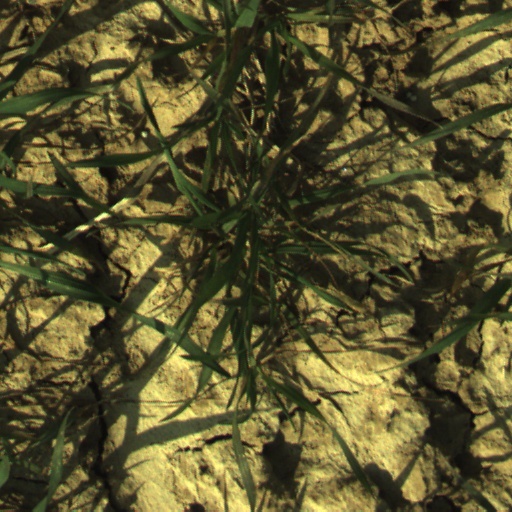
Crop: wheat